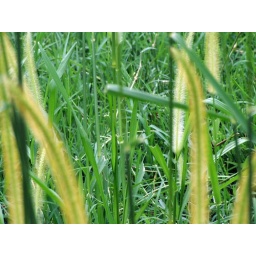
Lights in the green grass